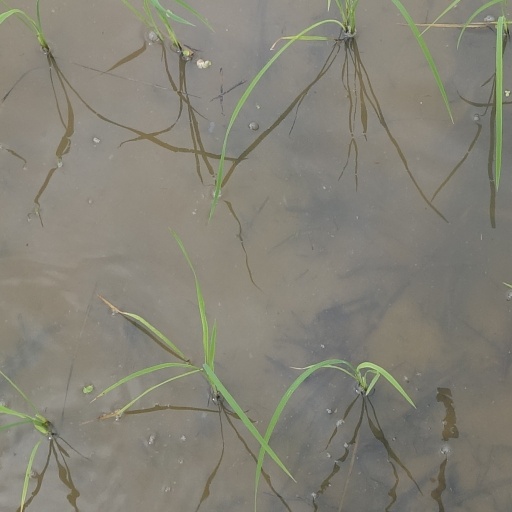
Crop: rice